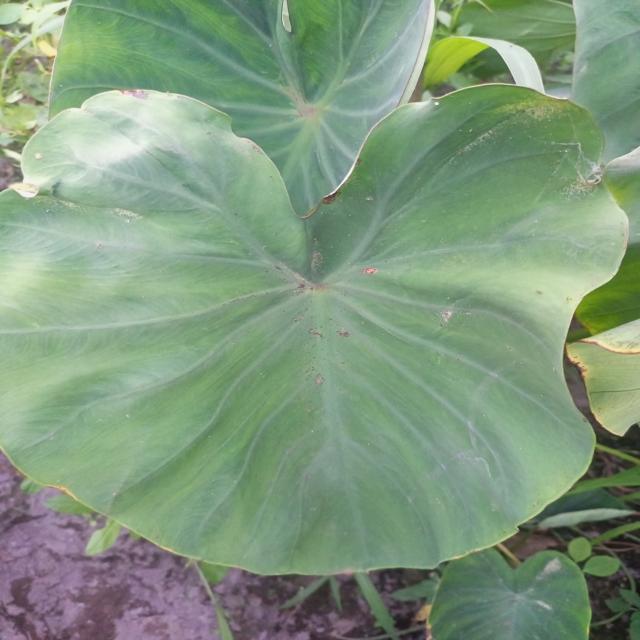
Label: Early_Blight